Teen Titans Go! & DC Super Hero Girls: Mayhem in the Multiverse

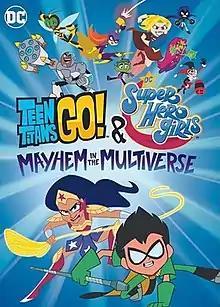
DVD cover

Teen Titans Go! & DC Super Hero Girls: Mayhem in the Multiverse is a 2022 direct-to-video animated superhero comedy film and a crossover between the television series "Teen Titans Go!" and "DC Super Hero Girls", which is adapted from the DC Comics superhero team of the same name, and the "DC Super Hero Girls" franchise. It is the first "DC Super Hero Girls" film in four years since 2018's "", and the first one to center on the 2019 incarnation. It was released on DVD and Blu-ray on May 24, 2022, followed by a premiere on Cartoon Network on May 28. The film also served as the fourth "Teen Titans Go!" film, following "Teen Titans Go! To the Movies", "Teen Titans Go! vs. Teen Titans", and "Teen Titans Go! See Space Jam", and also served as the series finale of the "DC Super Hero Girls" TV series.